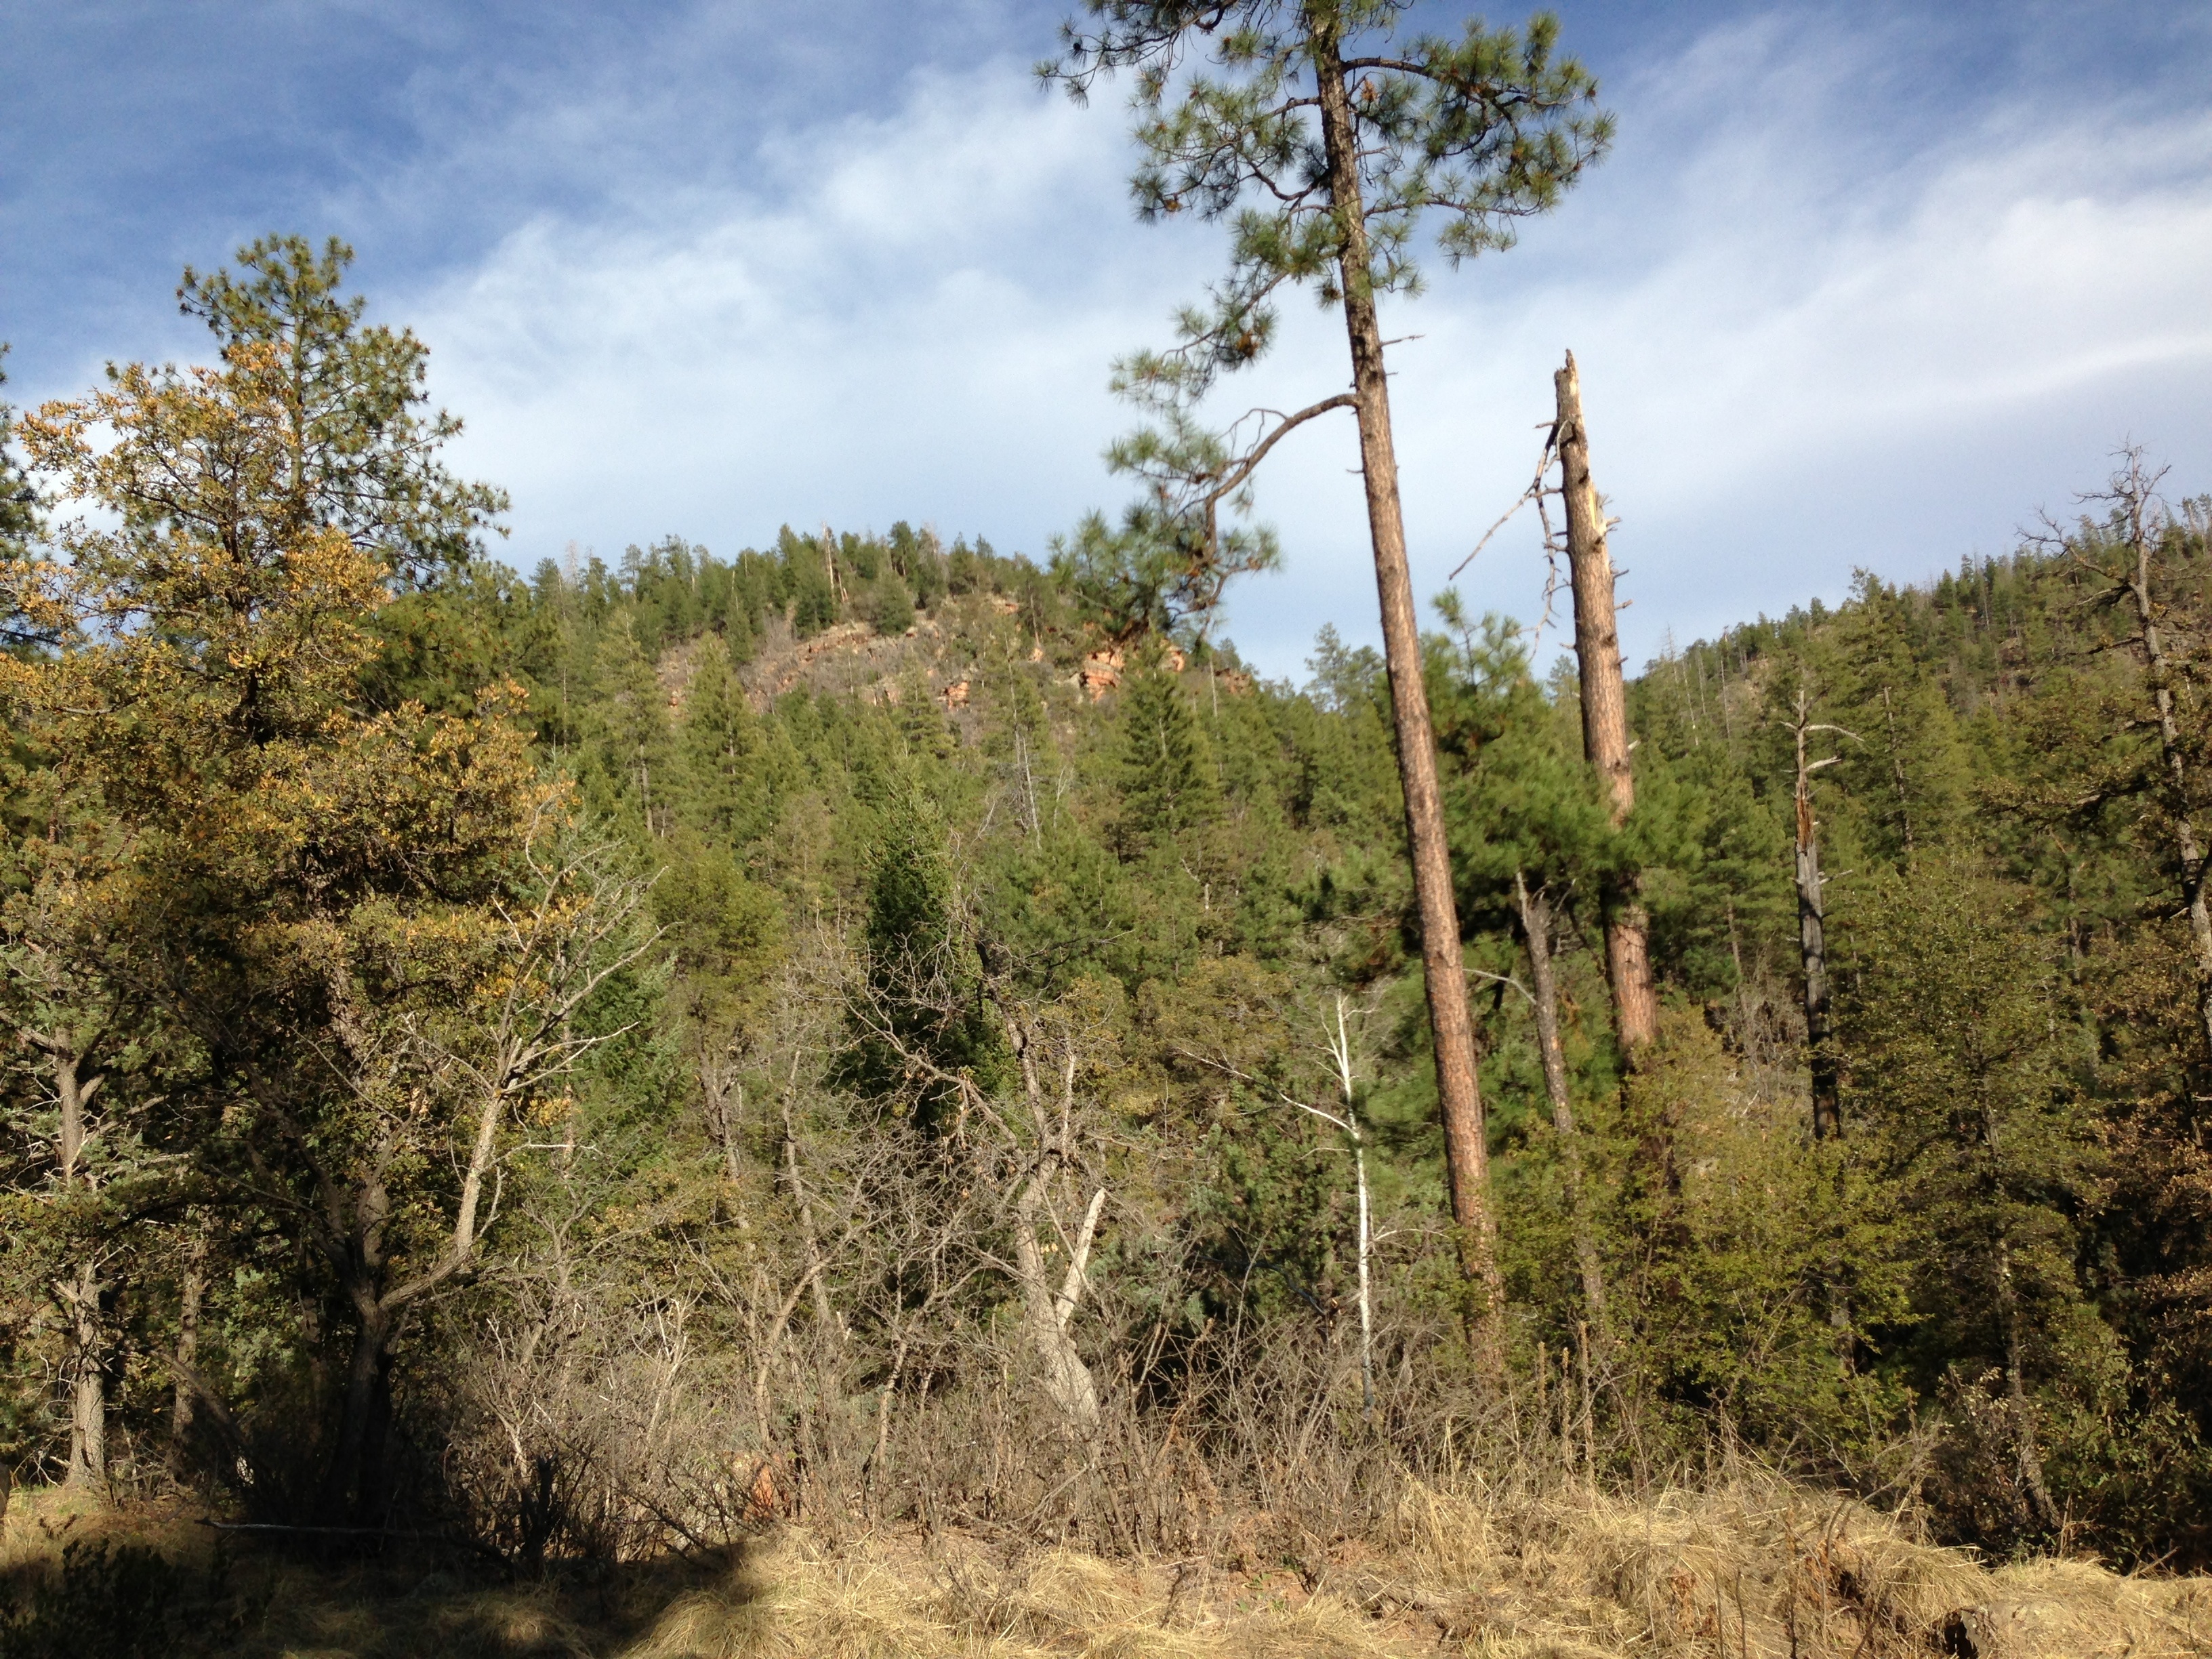
landscape, tree, nature, forest, grass, wilderness, mountain, plant, trail, hill, lake, adventure, autumn, flora, ridge, vegetation, wetland, woodland, habitat, ecosystem, biome, natural environment, woody plant, temperate coniferous forest